Parish Church of St. Mary, Birkirkara

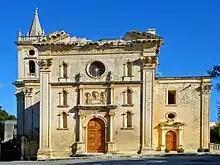
The church's façade in 2009

The Parish Church of Saint Mary, commonly known as il-Knisja l-Qadima (the old church) is a Roman Catholic parish church in Birkirkara, Malta, dedicated to the Assumption of Mary. It was built in the 17th century, and it has a Renaissance design attributed to the architects Vittorio Cassar and Tommaso Dingli.